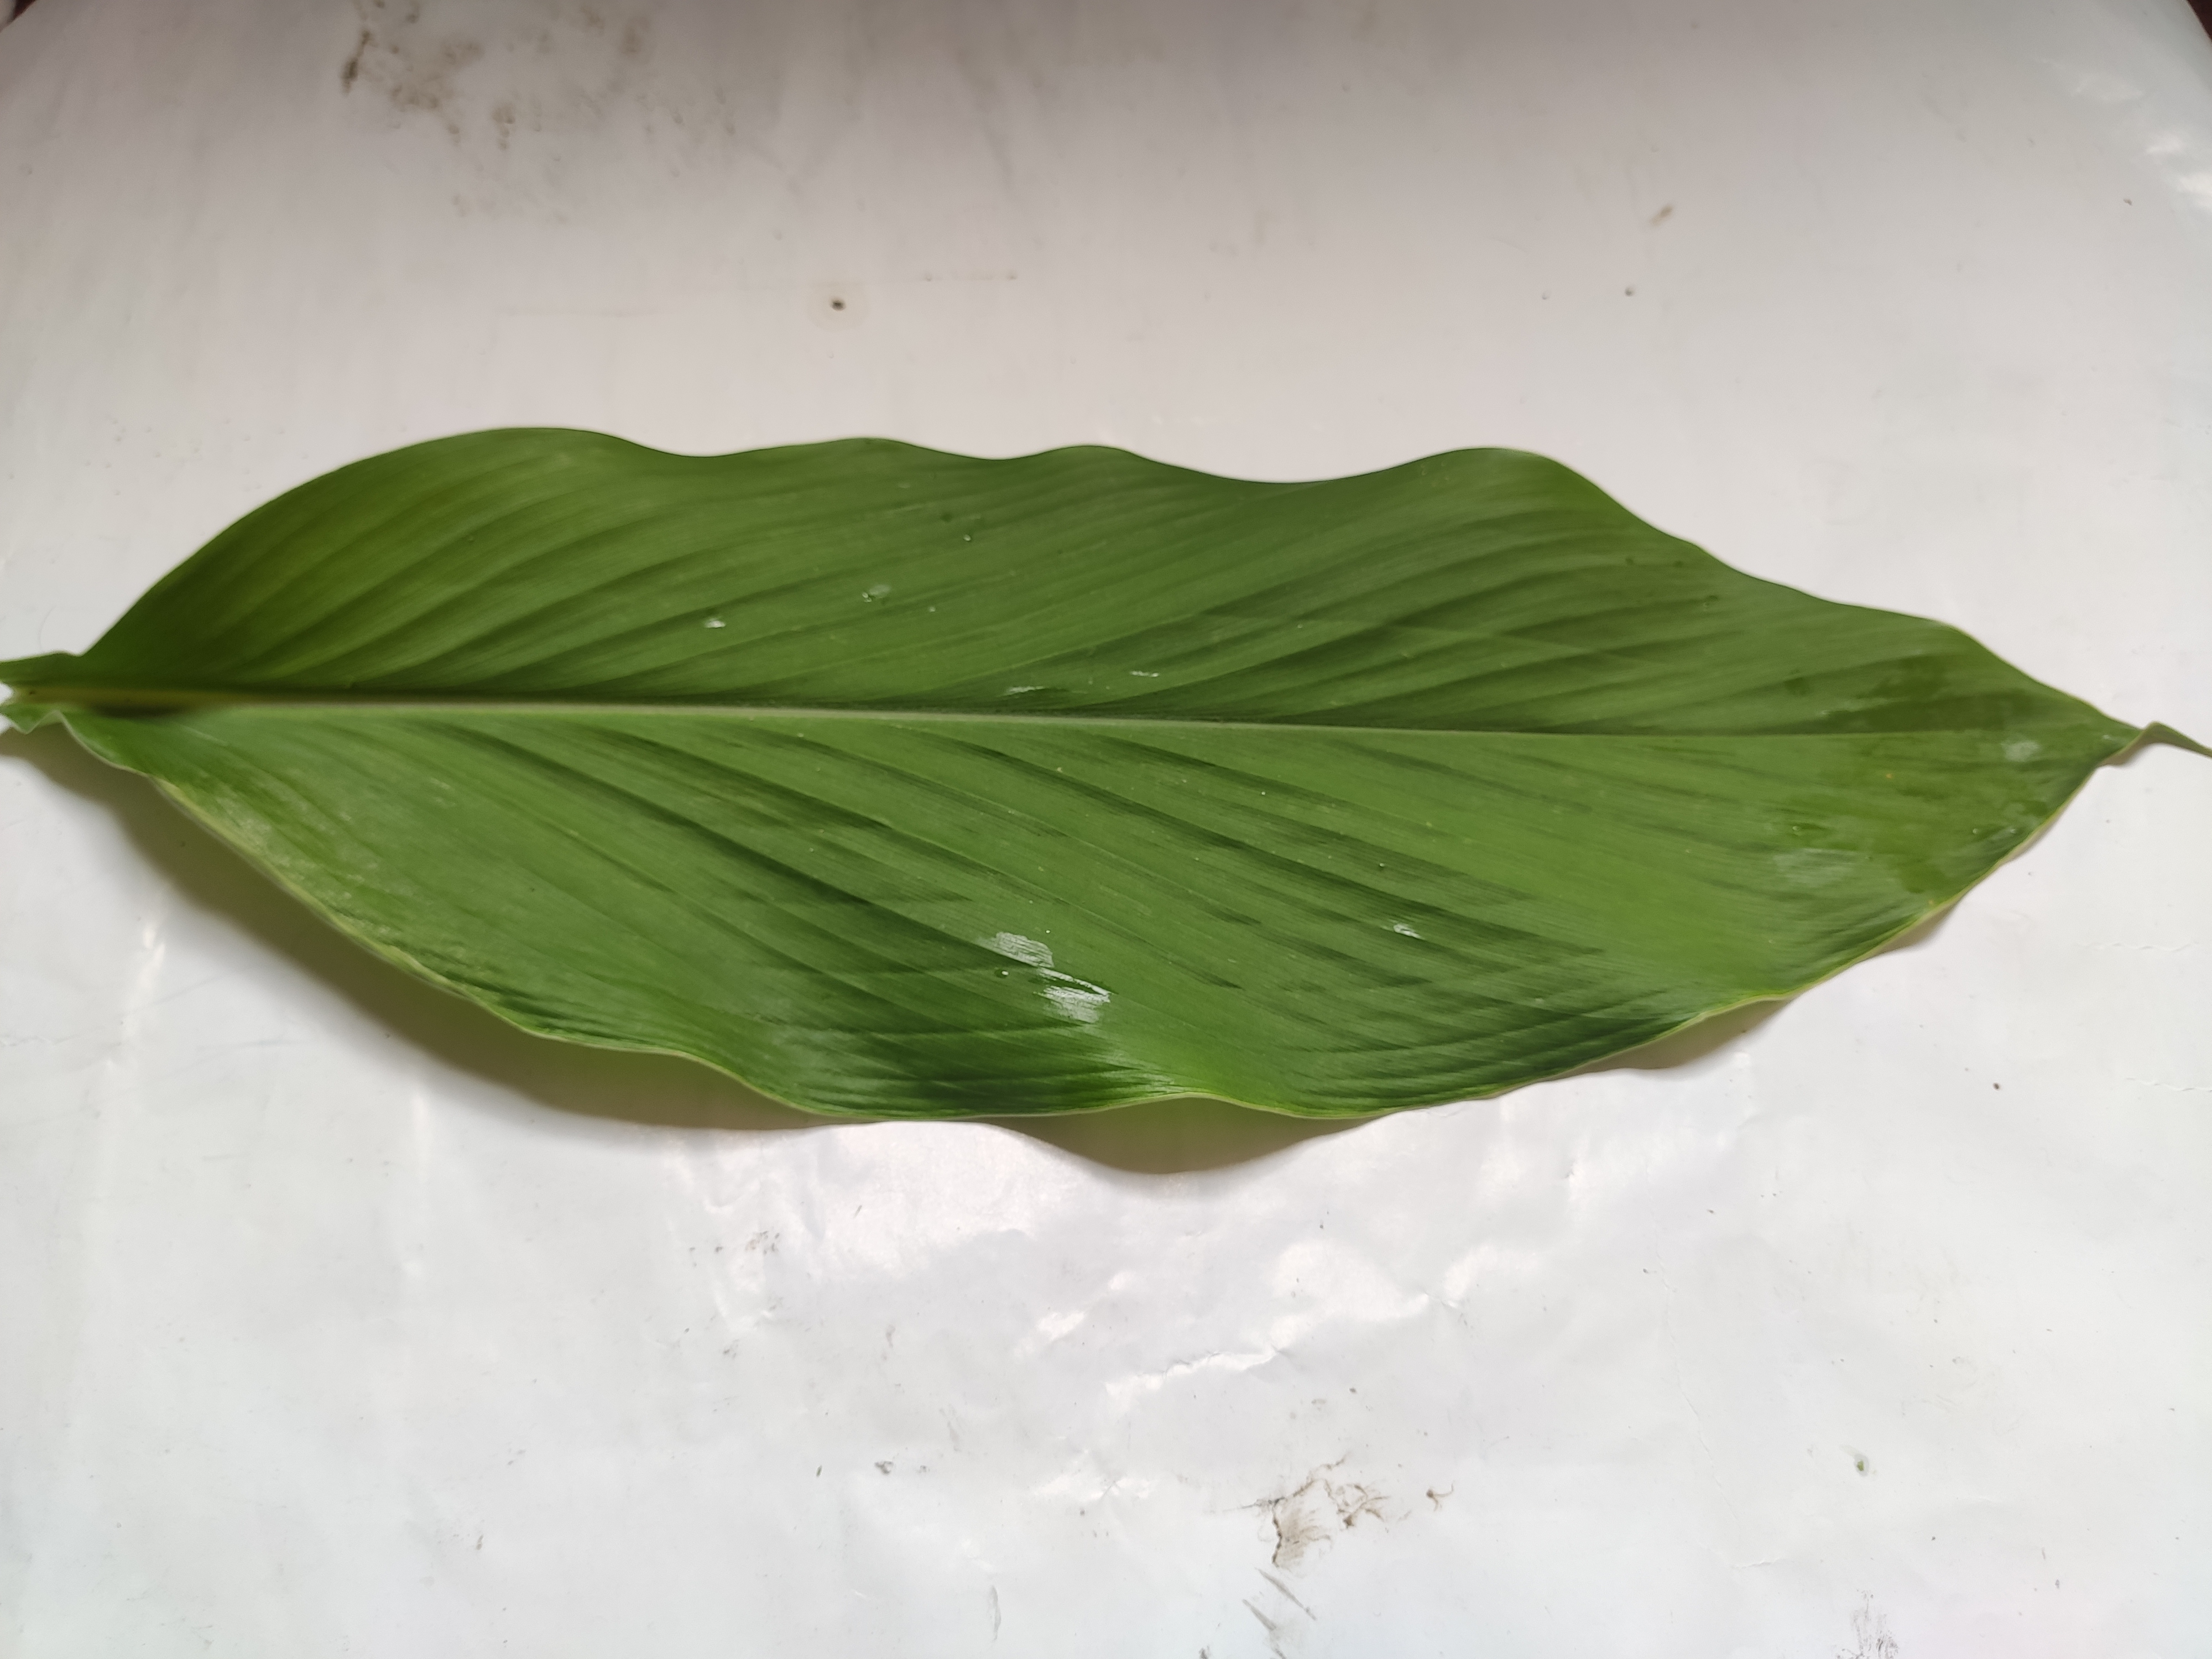
Label: Healthy_Leaf